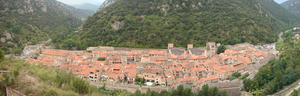
Panorama de la ville de Villefranche-de-Conflent, depuis l'escalier menant au Fort Liberia.
Villefranche-de-Conflent est une commune française située dans le département des Pyrénées-Orientales, en région Occitanie.